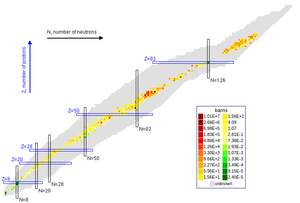
La carte des nucléides permet de décrire certaines propriétés des nucléides de manière graphique simple en les inscrivant sur un système d'axes nombre de neutrons / numéro atomique. Ce type de représentation remonte à mars 1934 avec une première tentative de Giorgio Fea, elle sera suivie de nombreuses autres, dont celle d'Emilio Gino Segrè en 1945 : le diagramme de Segrè. Cet outil bien connu de la communauté nucléaire a connu diverses évolutions avec les versions classiques, comme la Carte des nucléides de Karlsruhe depuis 1958, ou le diagramme universel des nucléides de Strasbourg en 1992, de même que des versions en ligne mises en place par de nombreuses institutions nationales.
La vallée de stabilité désigne, en physique nucléaire, l'endroit où se situent les isotopes stables, quand on porte en abscisse le numéro atomique et en ordonnée le nombre de neutrons de chaque isotope.